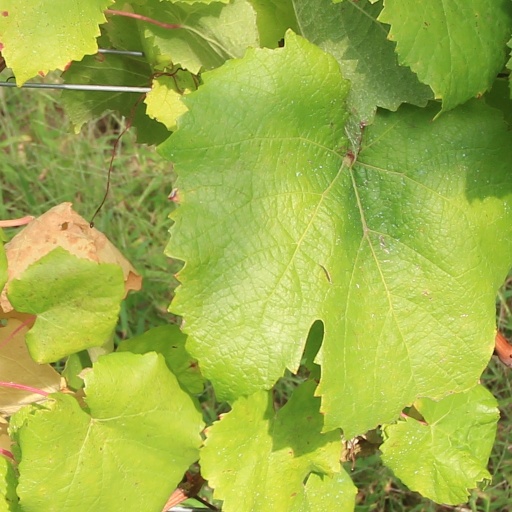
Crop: grape